Alekhine Memorial

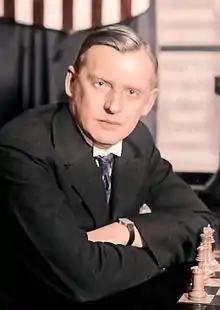
Alexander Alekhine

The Alekhine Memorial was a recurring chess tournament, organized in different cities and irregular intervals, honoring the former world chess champion Alexander Alekhine.